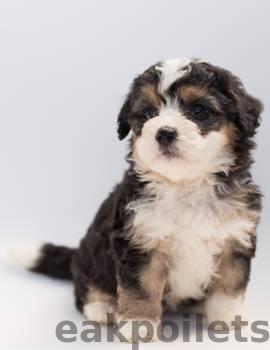
Label: Watermark